Pierre-Simon Laplace

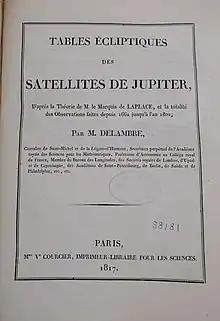
Title page of an 1817 copy of Delambre's ""Tables écliptiques des satellites de Jupiter"", which references Laplace's contributions in its title

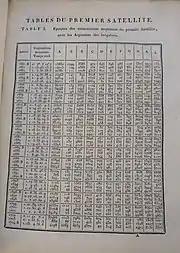
Tables in an 1817 copy of Delambre's ""Tables écliptiques des satellites de Jupiter"" – these calculations were influenced by Laplace's previous discoveries.

Laplace presented a memoir on planetary inequalities in three sections, in 1784, 1785, and 1786. This dealt mainly with the identification and explanation of the perturbations now known as the "great Jupiter–Saturn inequality". Laplace solved a longstanding problem in the study and prediction of the movements of these planets. He showed by general considerations, first, that the mutual action of two planets could never cause large changes in the eccentricities and inclinations of their orbits; but then, even more importantly, that peculiarities arose in the Jupiter–Saturn system because of the near approach to commensurability of the mean motions of Jupiter and Saturn.